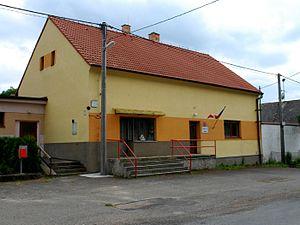
Malinová est une commune du district de Rakovník, dans la région de Bohême-Centrale, en Tchéquie. Sa population s'élevait à 98 habitants en 2020.